My Brother...Nikhil

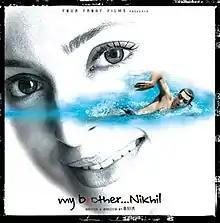

My Brother… Nikhil is a 2005 Indian Hindi-language drama film directed by Onir, based on the life of Dominic d'Souza. The movie portrays the life of Nikhil Kapoor (played by Sanjay Suri) from 1987 to 1994 when AIDS awareness in India was considerably low. Onir, the film director, stated that the film is based on true historical facts, and the standard disclaimer about fictitious content was just a compromise with the Indian government to gain permission to make the film.